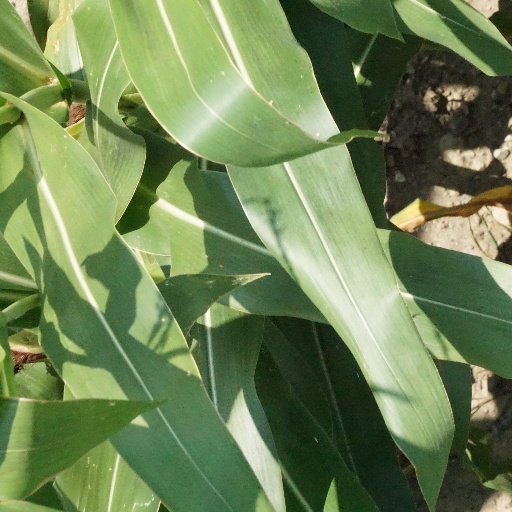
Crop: maize; corn